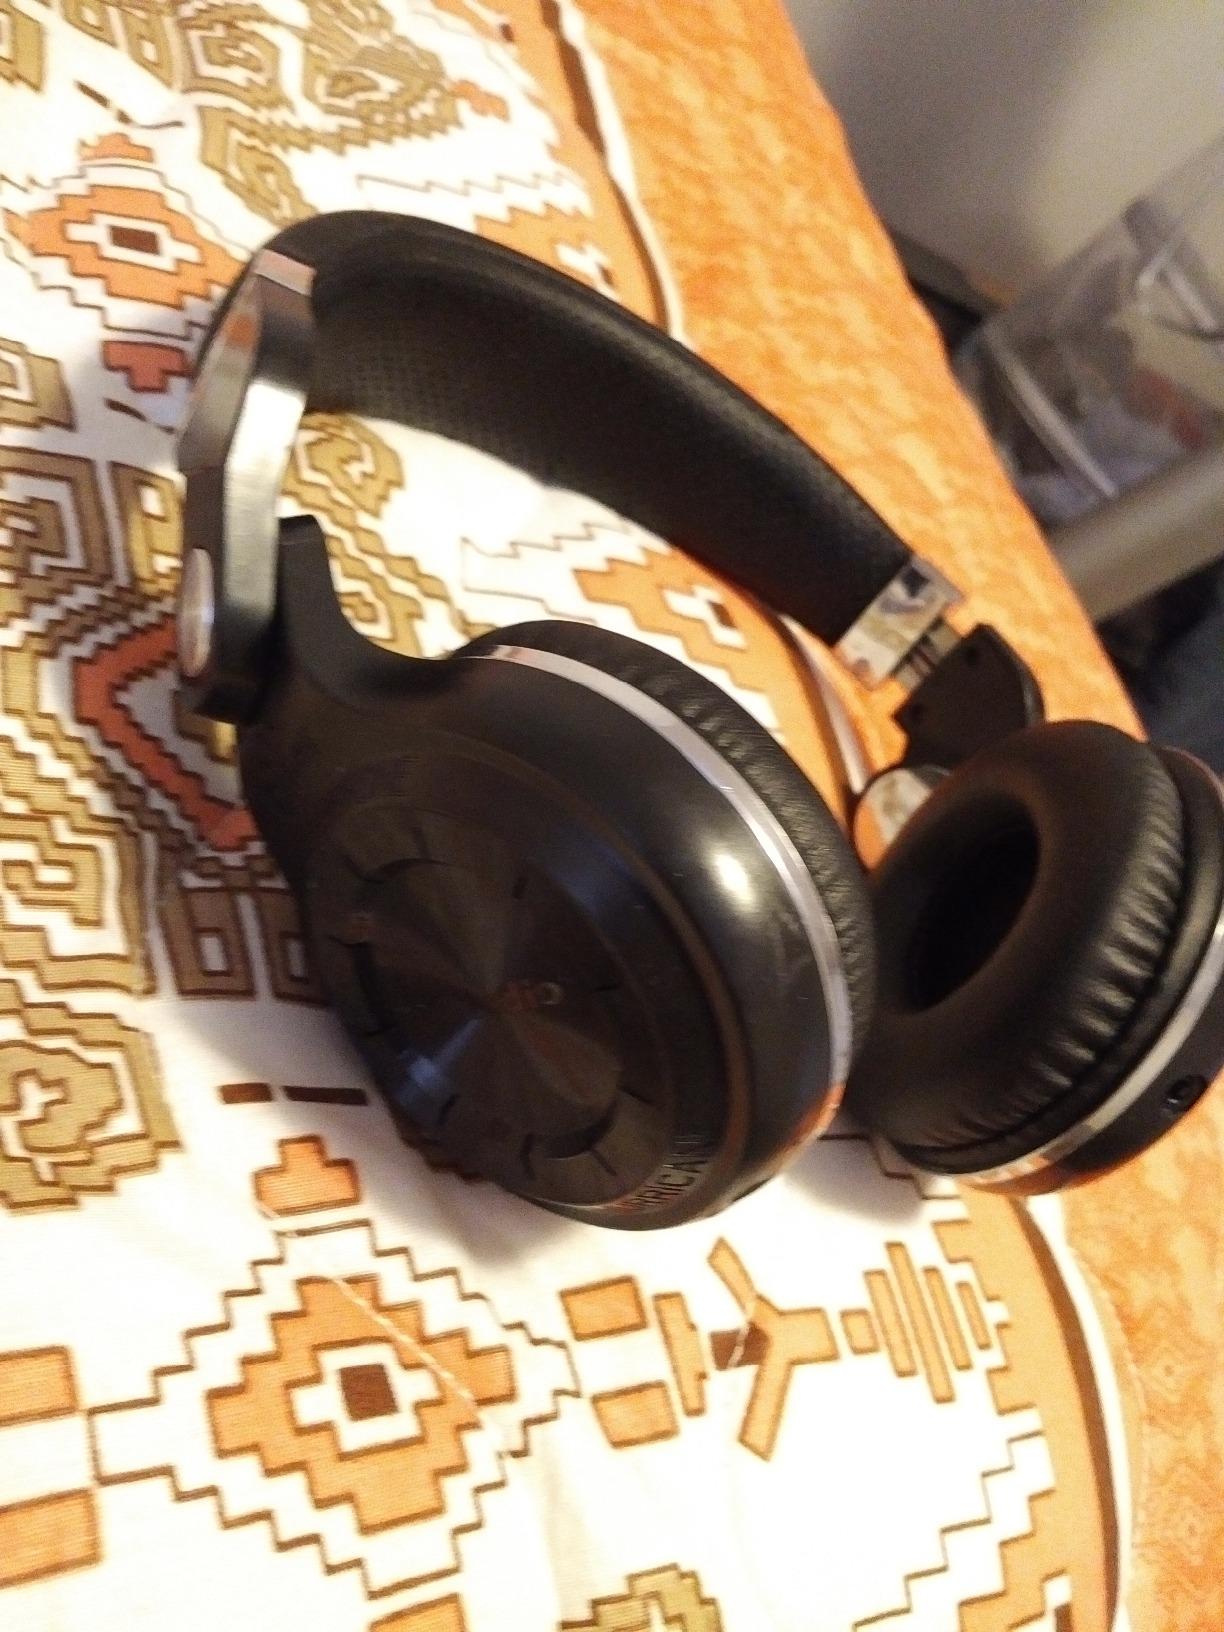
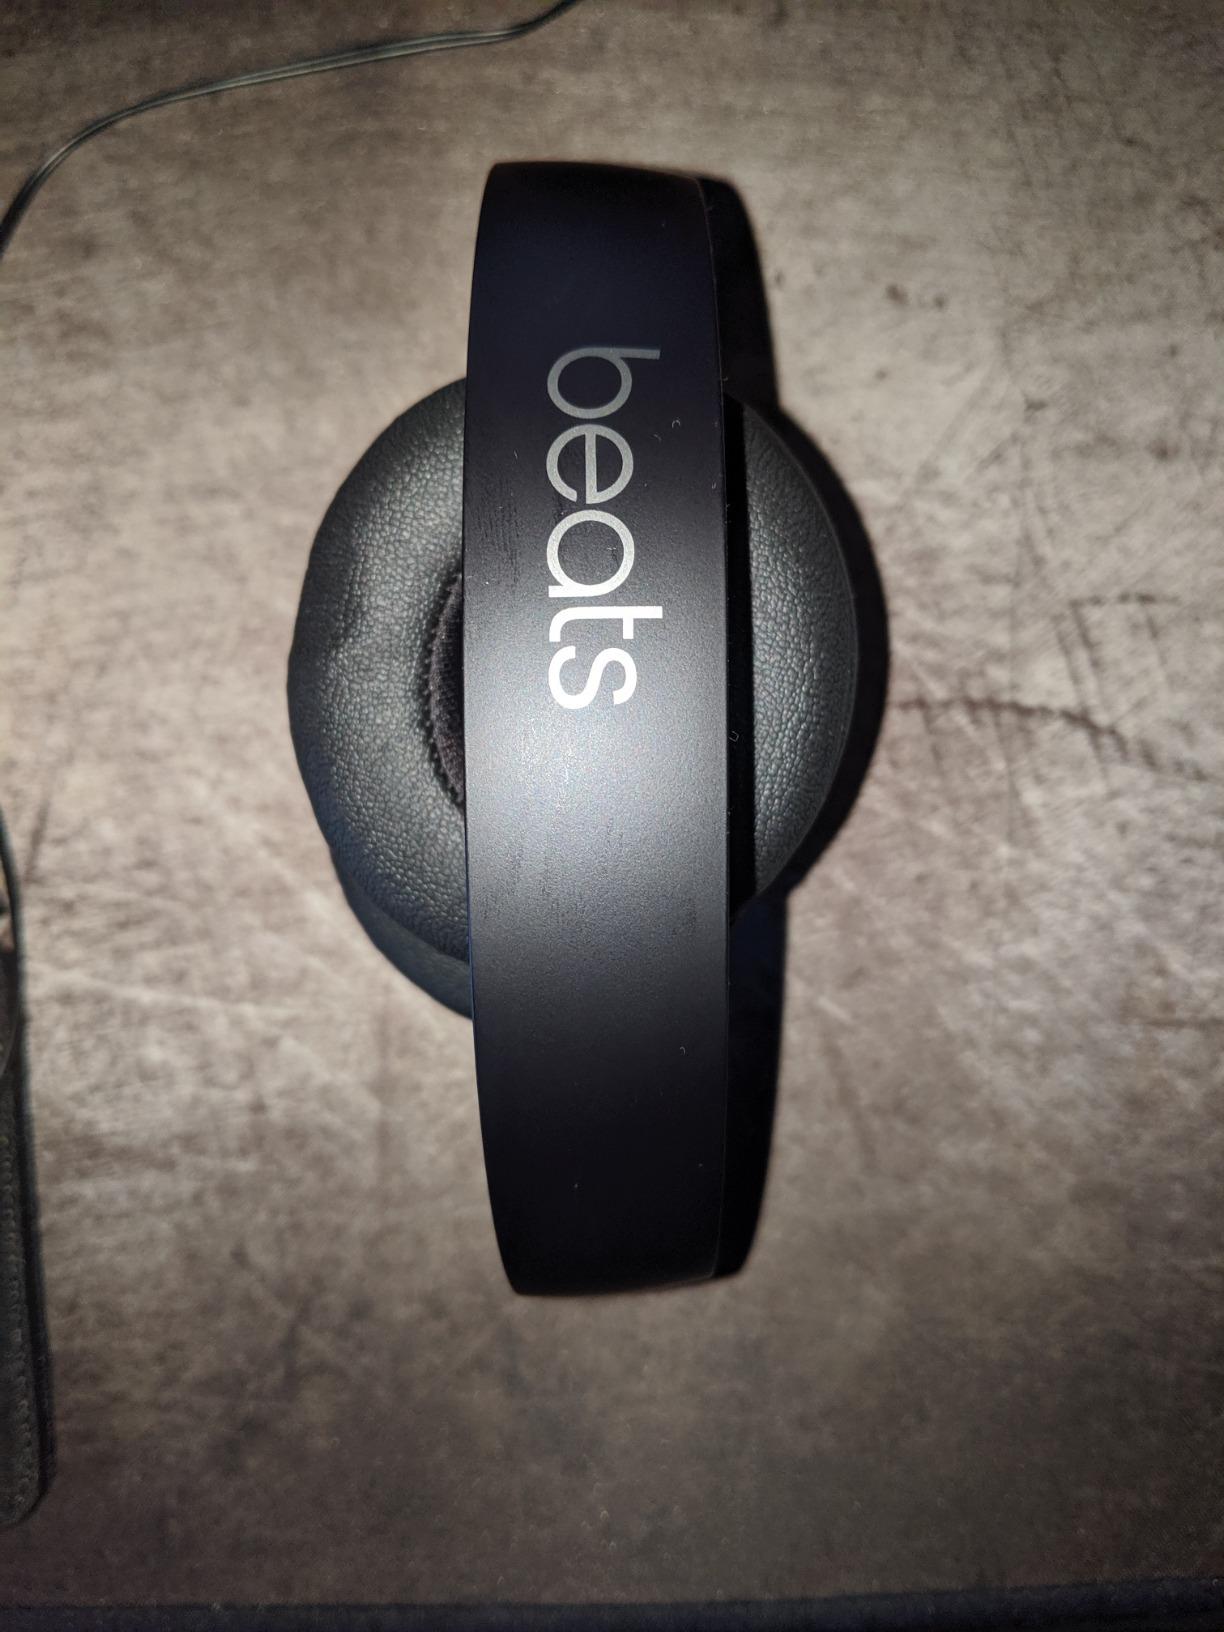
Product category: headphones
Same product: no